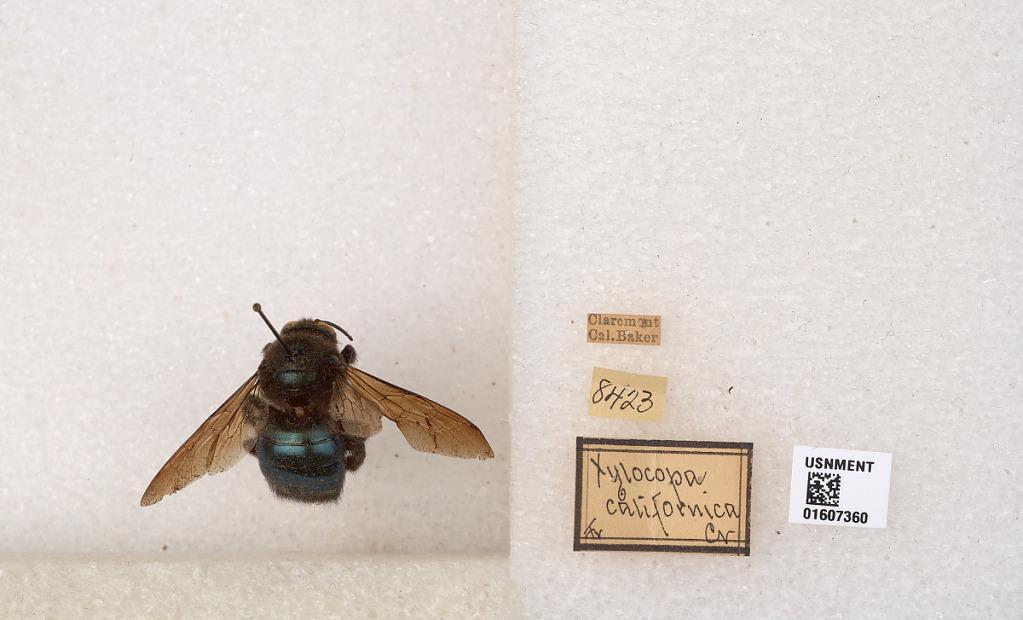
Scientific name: Xylocopa (Xylocopoides) californica diamesa Hurd
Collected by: Baker
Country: United States
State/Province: California
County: Los Angeles
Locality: Claremont
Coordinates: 34.1224, -117.714